RATP Group

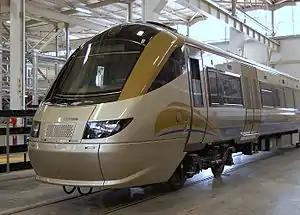
A Gautrain Bombardier Electrostar unit in South Africa.

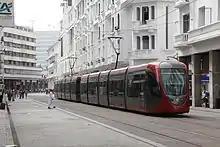
A Casablanca Tramway Alstom Citadis 302 in Casablanca

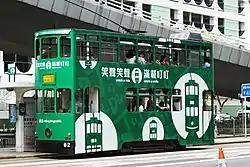
A typical Hong Kong tram double-deck car.

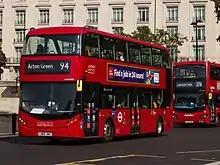
A London United Alexander Dennis Enviro400EV battery electric bus on route 94.

RATP Dev's presence in the United Kingdom is mainly concentrated in London with its portfolio of bus services on behalf of Transport for London. Through its three subsidiaries London United, Quality Line (acquired as Epsom Coaches in April 2012) and London Sovereign (acquired in April 2014), RATP Dev manages 1129 vehicles on 96 routes out of 10 garages, and has 3387 employees, as of 2020. Early 2021, RATP Dev announced that it is to close its Quality Line subsidiary and Epsom depot. The closure was effective as of July 2021.